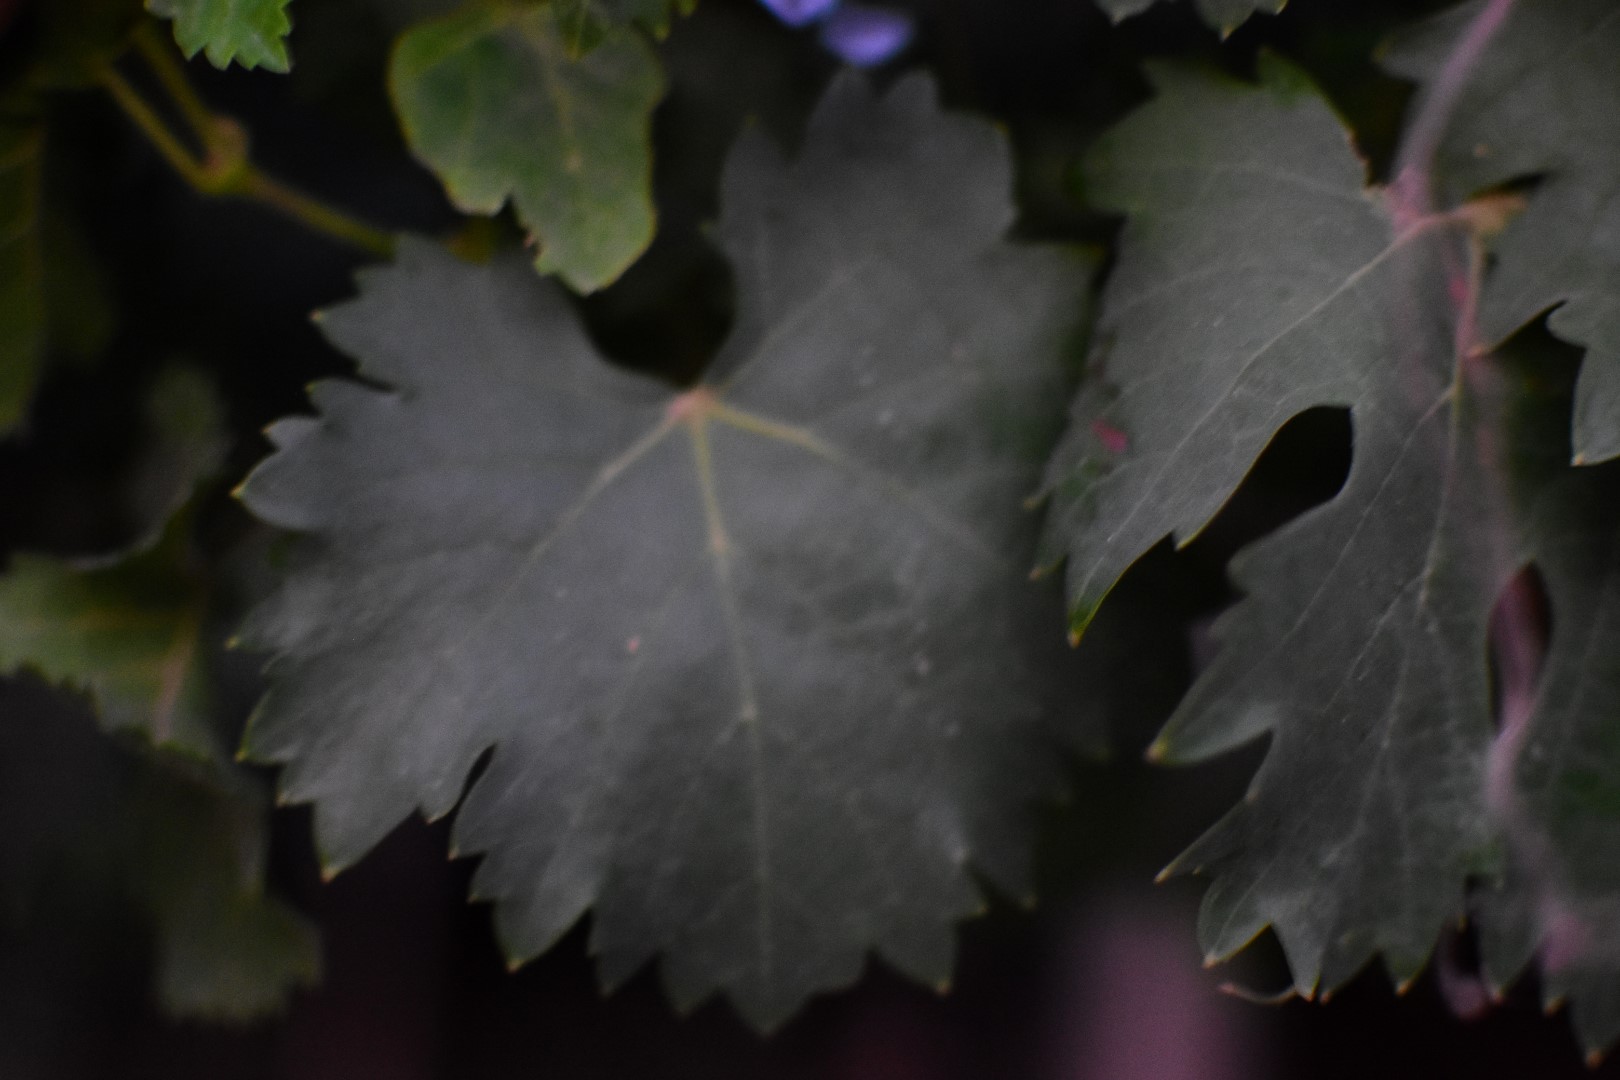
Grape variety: Aswud Balad